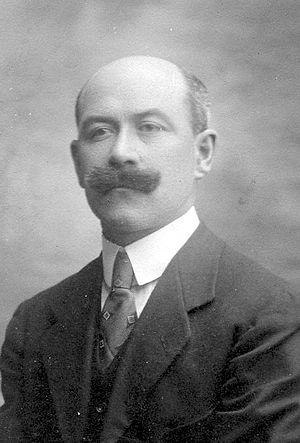
Louis BRASSART-MARIAGE (1875-1933) Source
Louis Brassart-Mariage, né le 27 décembre 1875 à Arras, décédé le 13 juin 1933 à Saint-Quentin, est un architecte français.